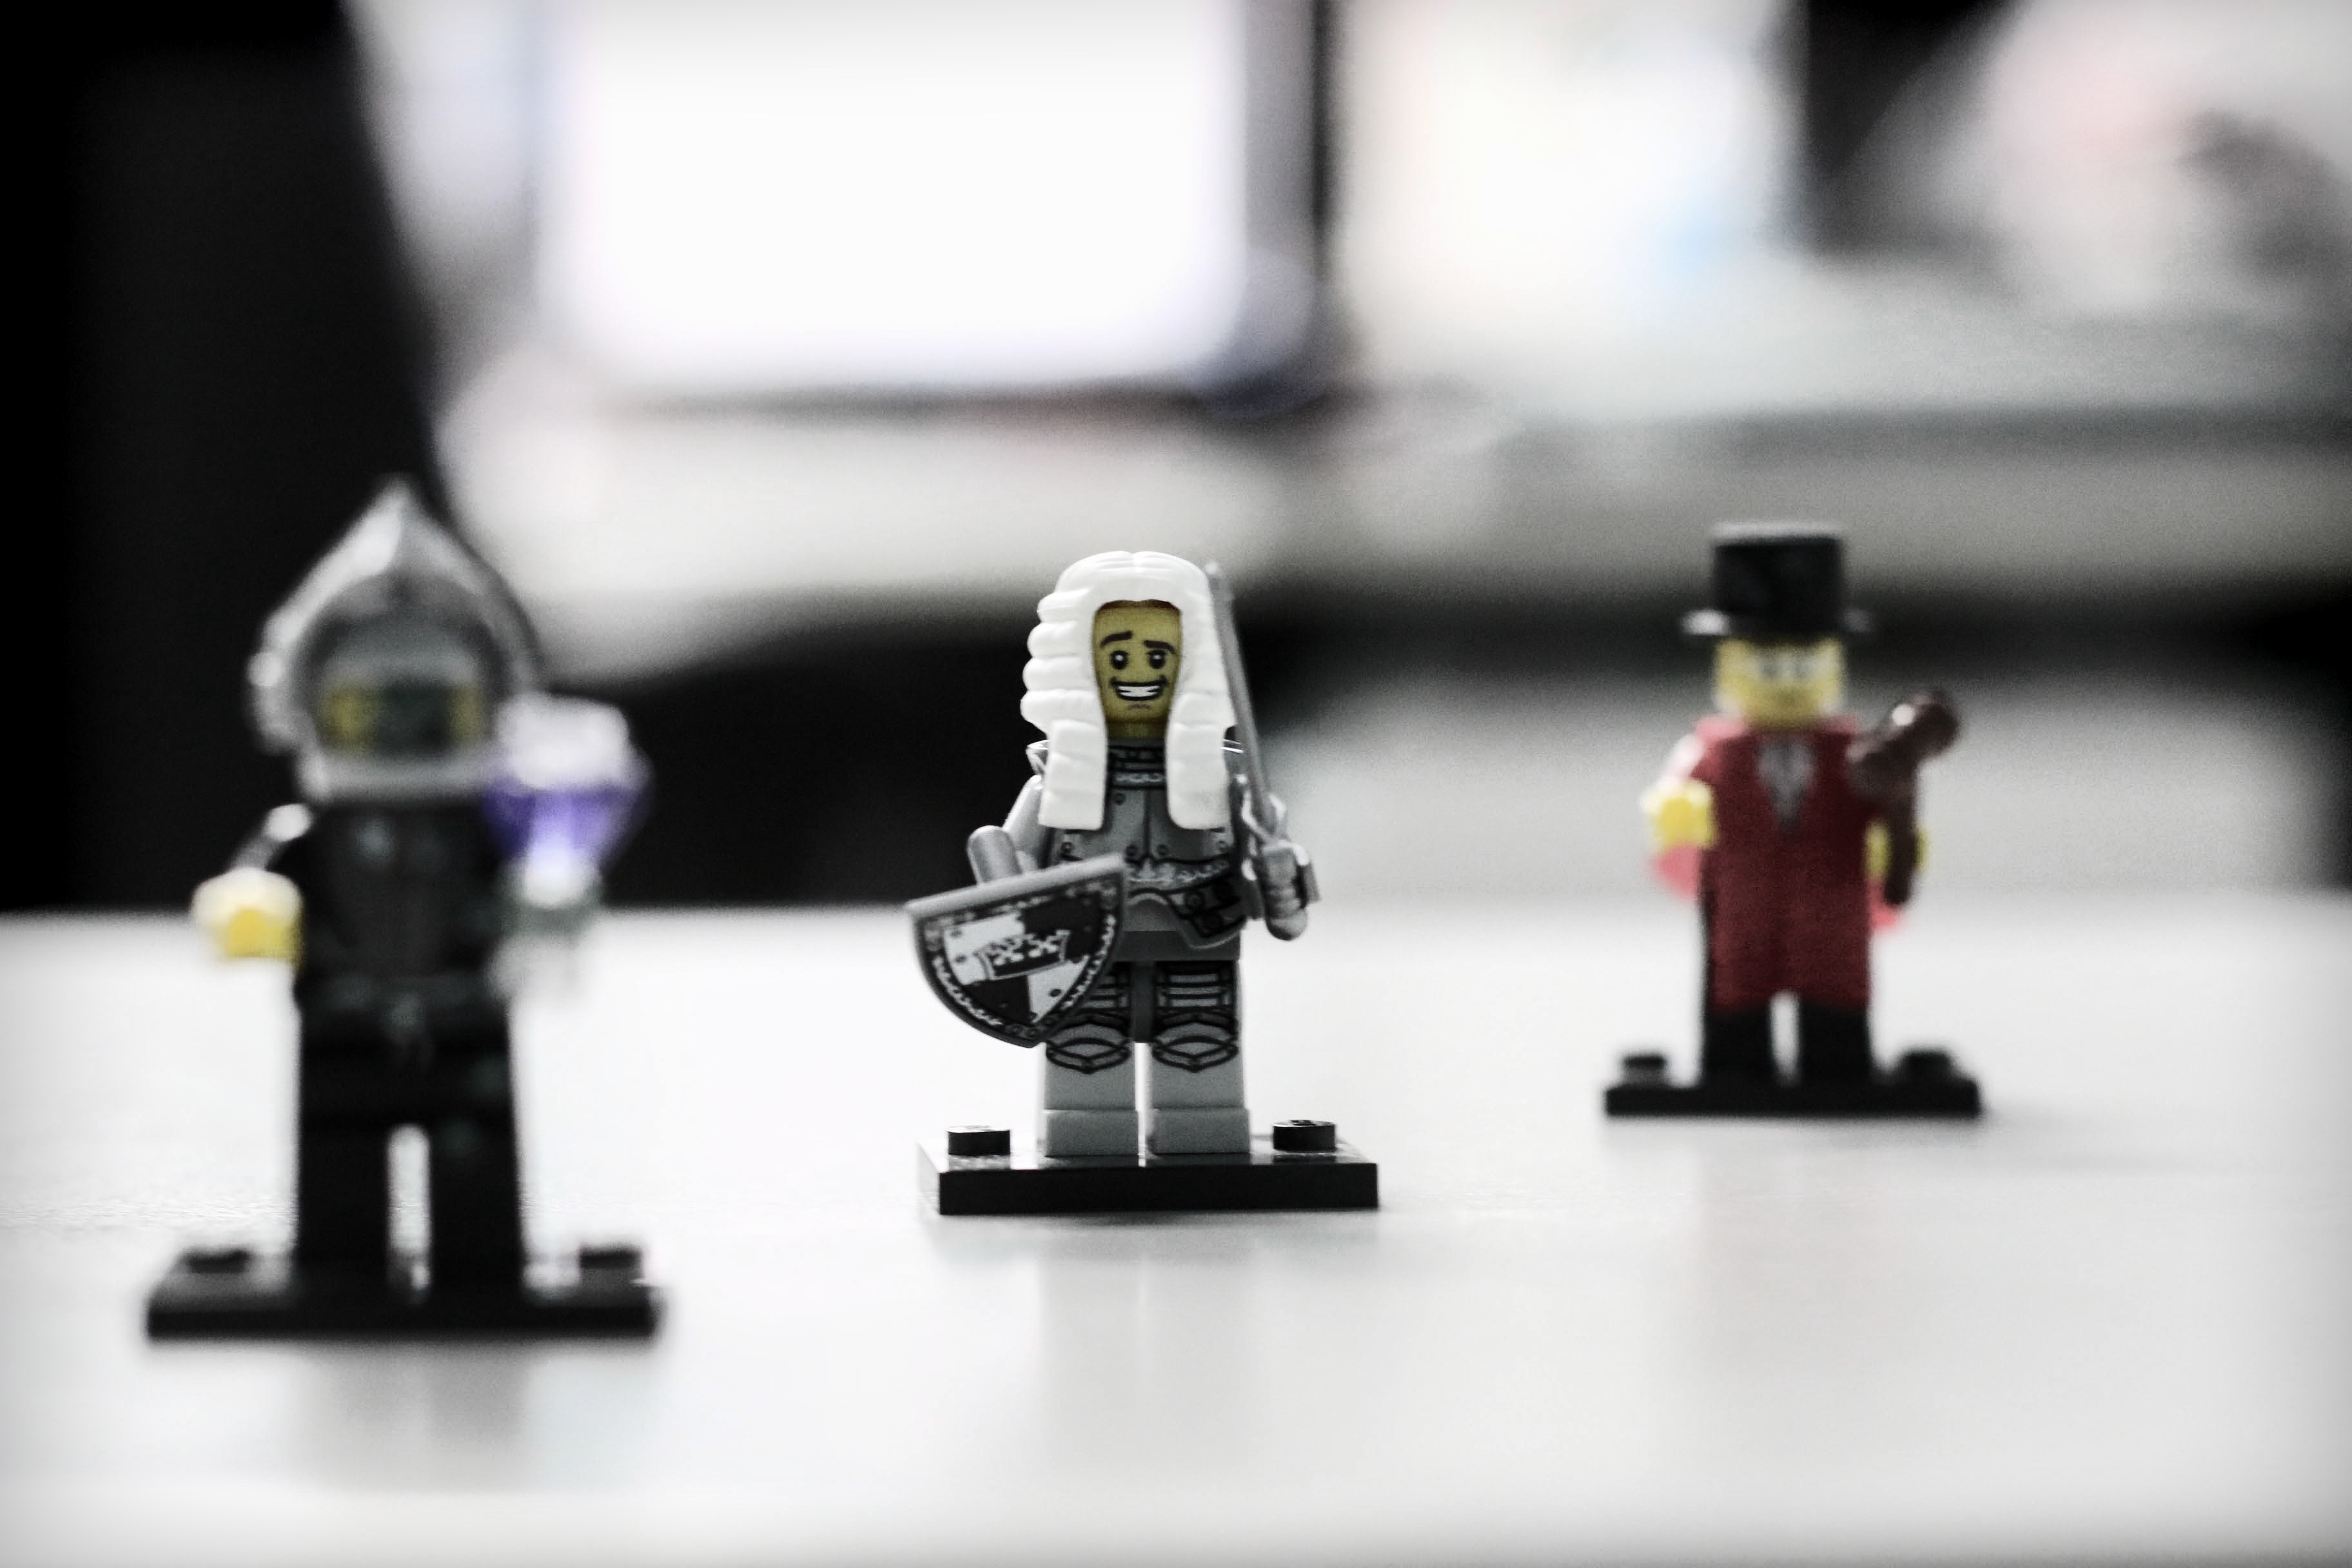
machine, toy, lego